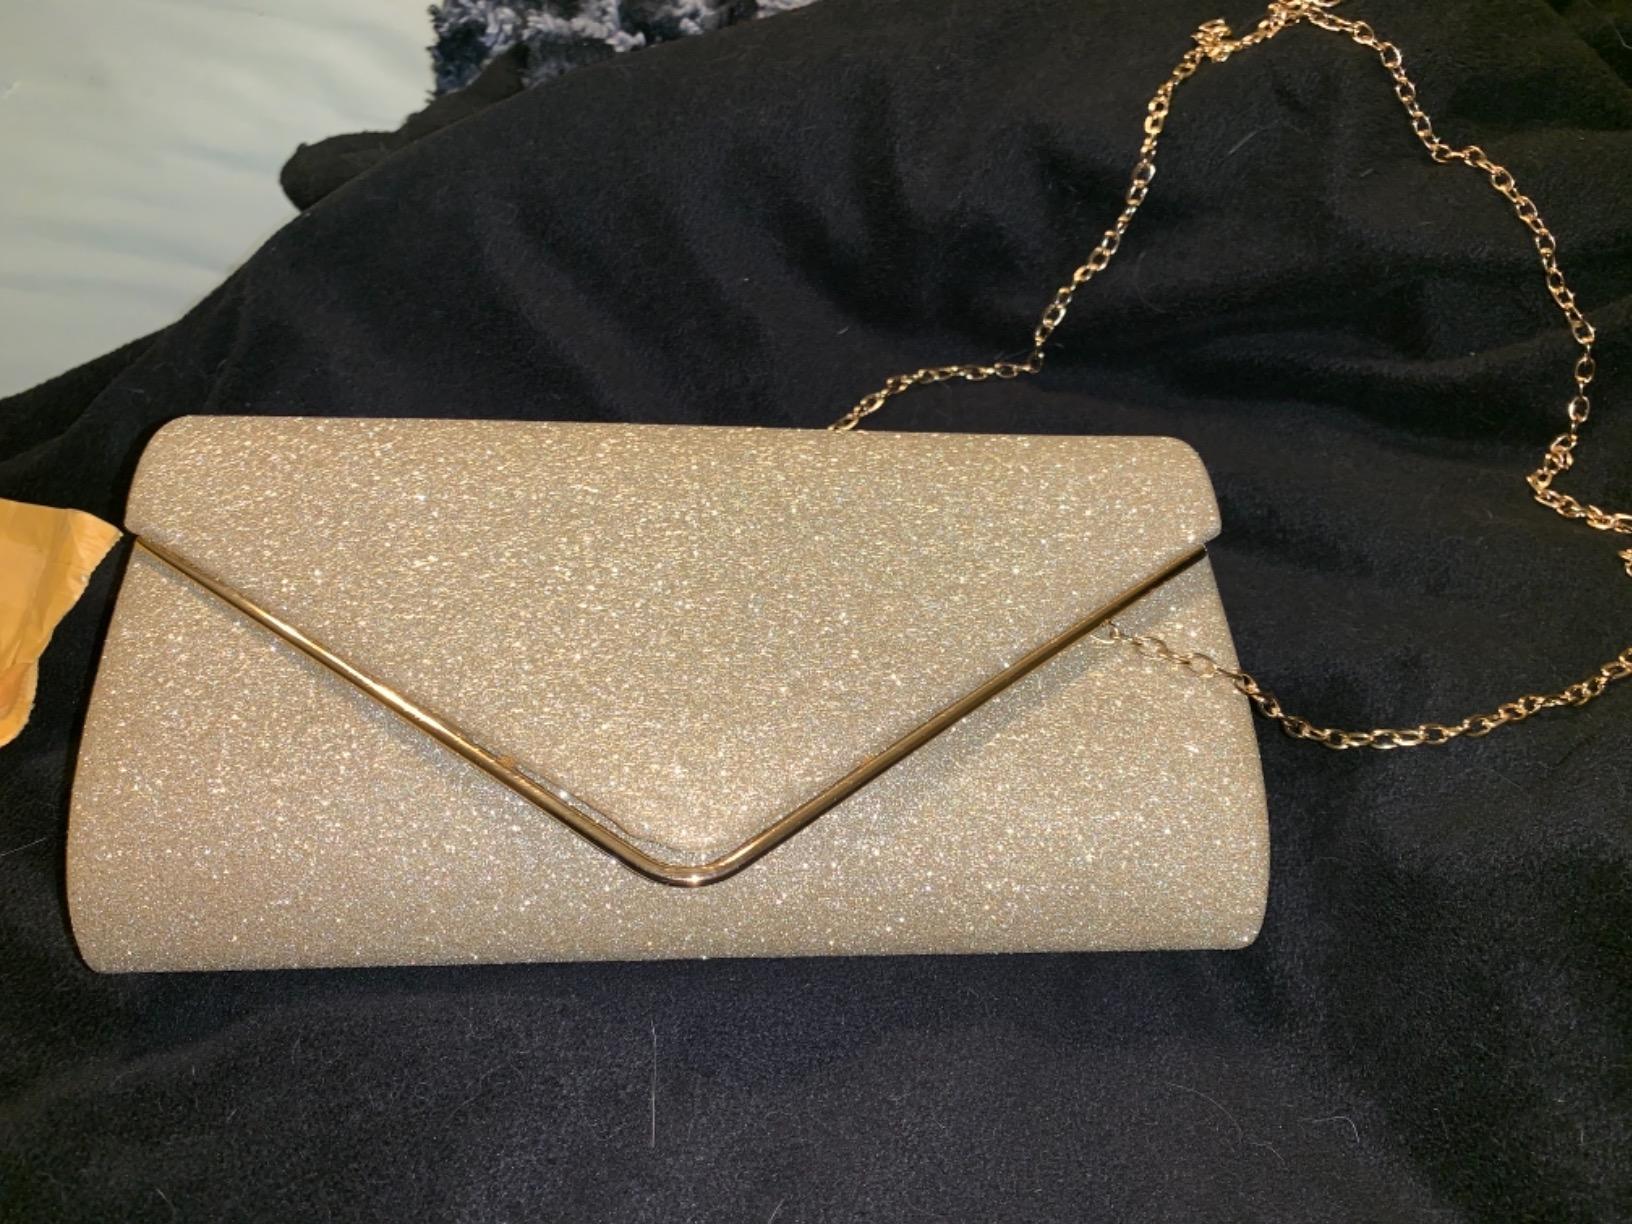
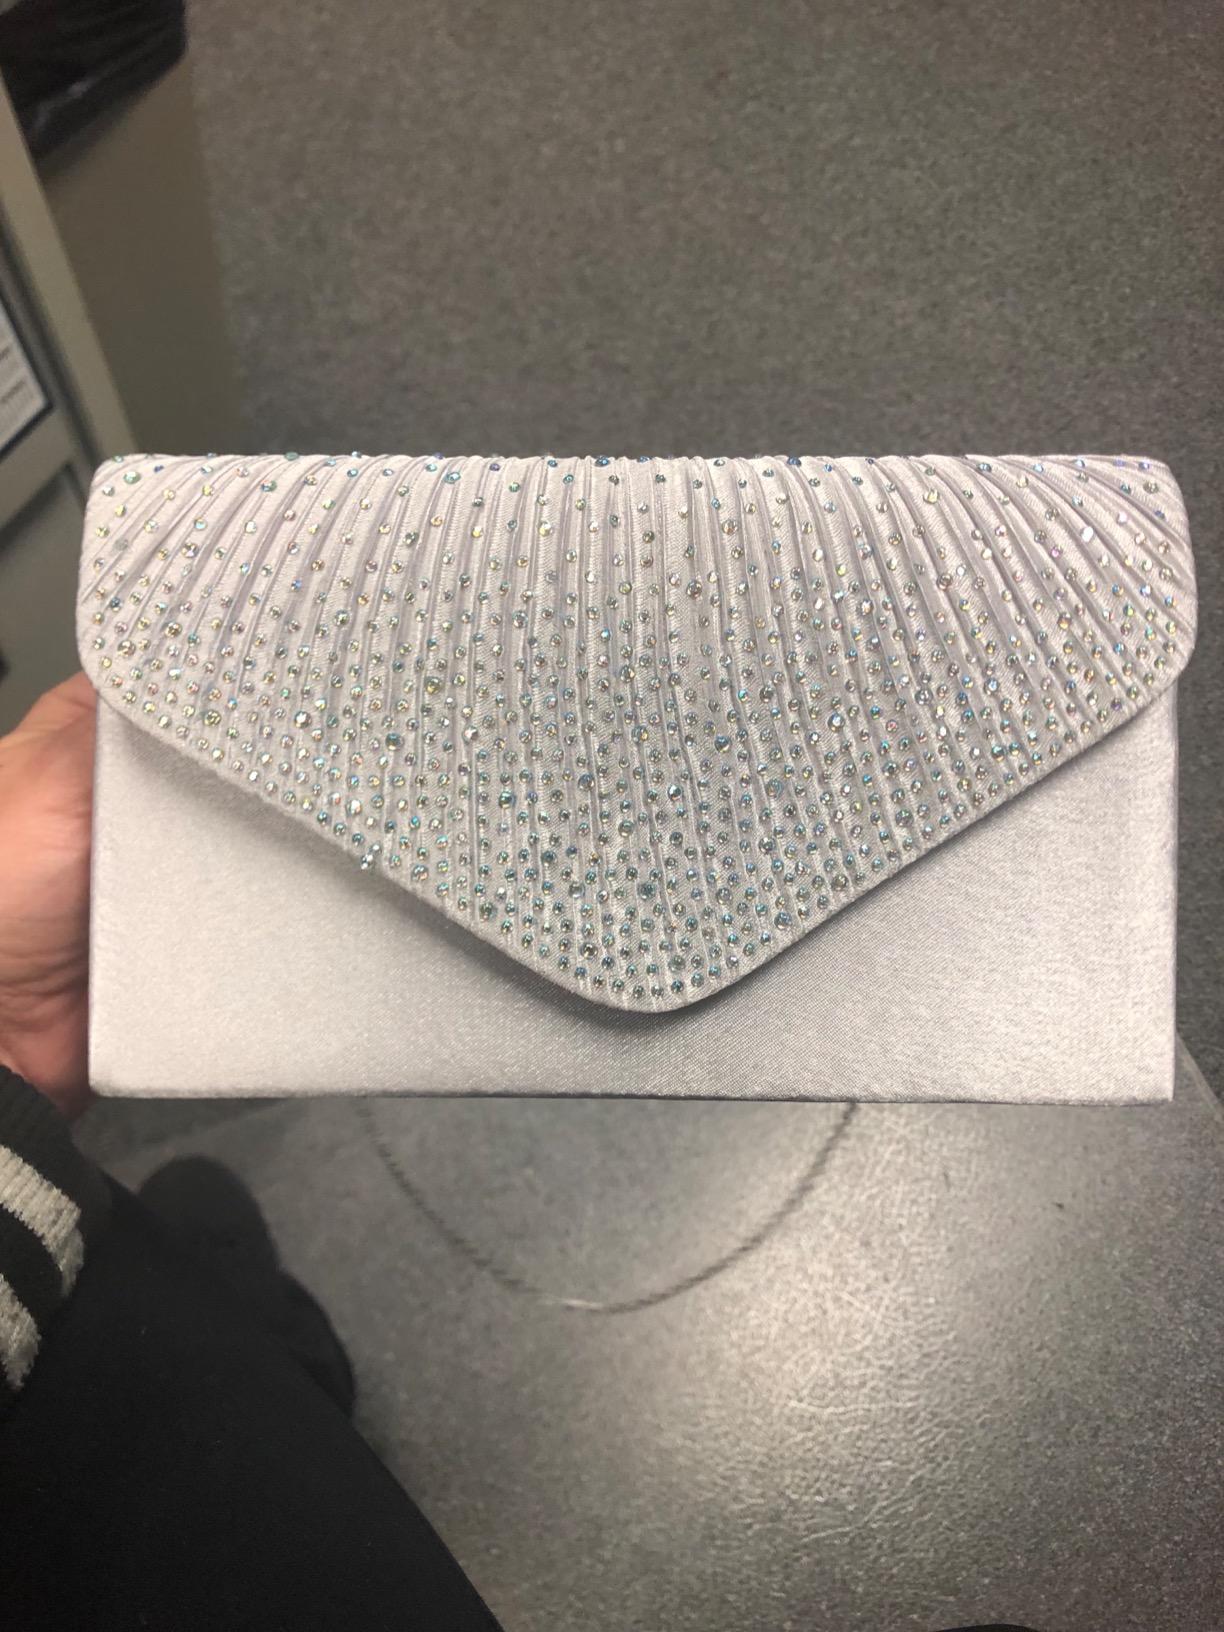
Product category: accessories_handbag
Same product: no